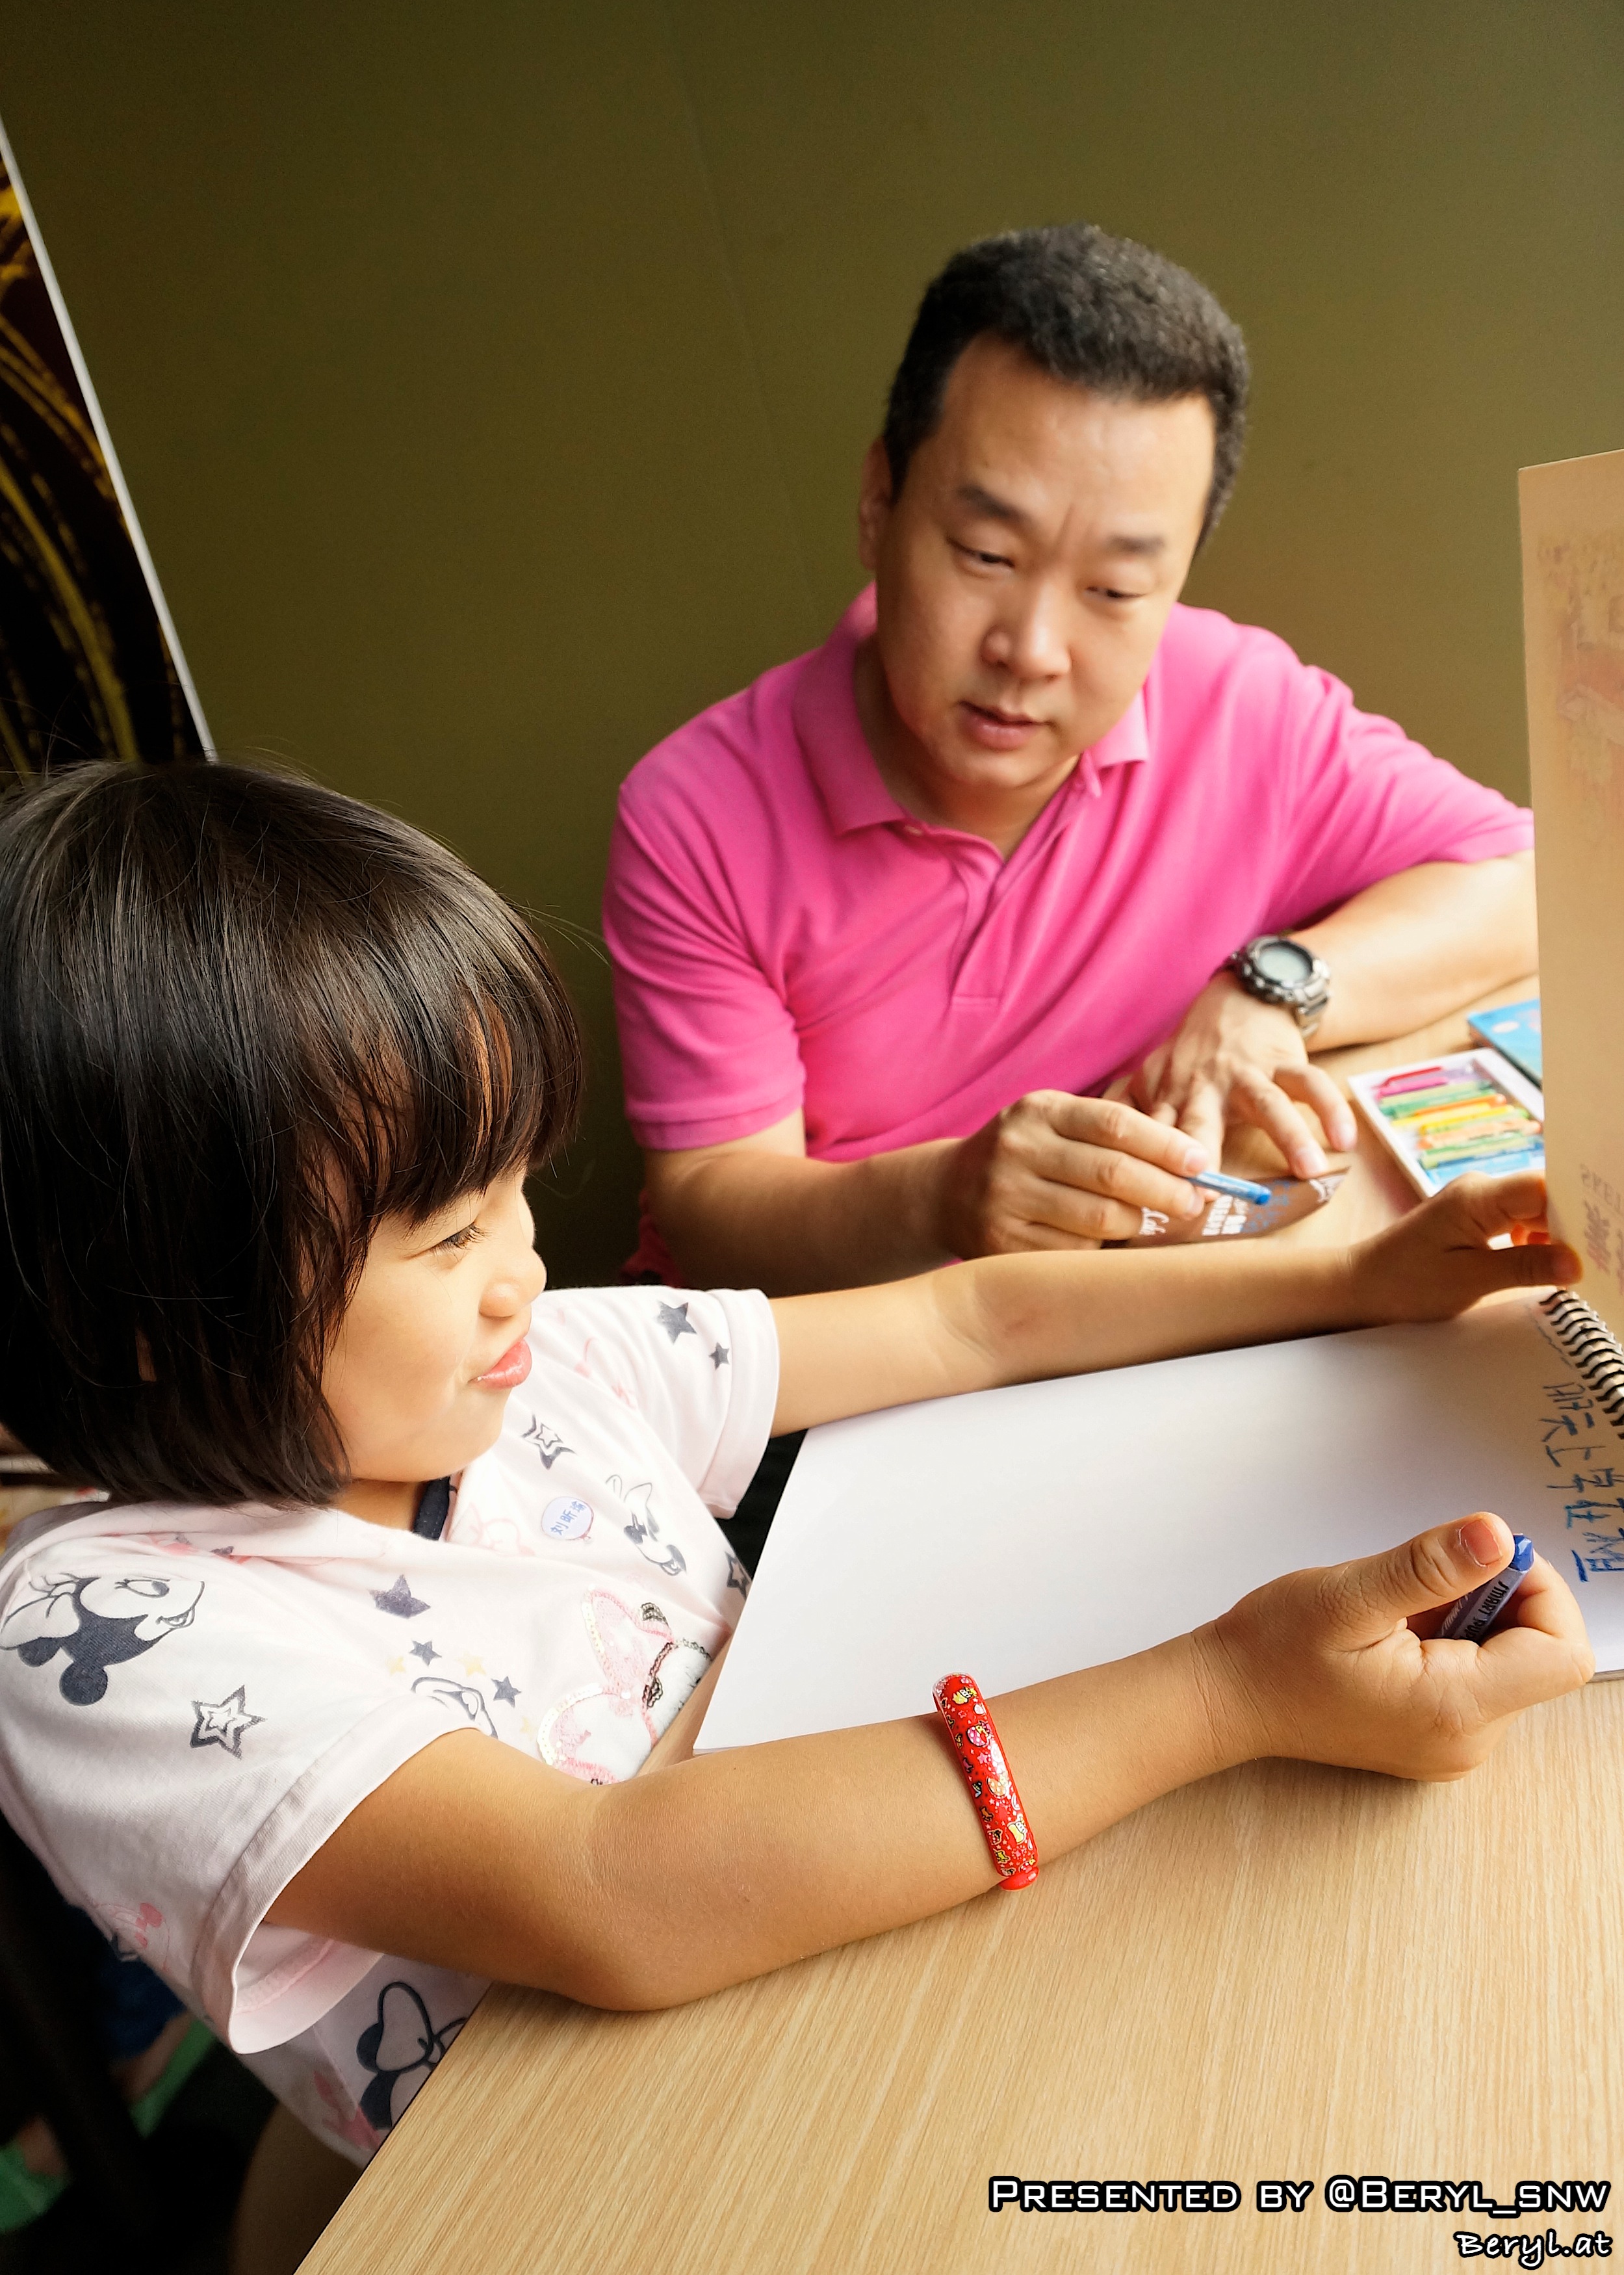
writing, person, girl, street, play, cute, reading, child, streetphotography, drawing, sony, learning, china, mcdonnell, nex6, homework, human positions